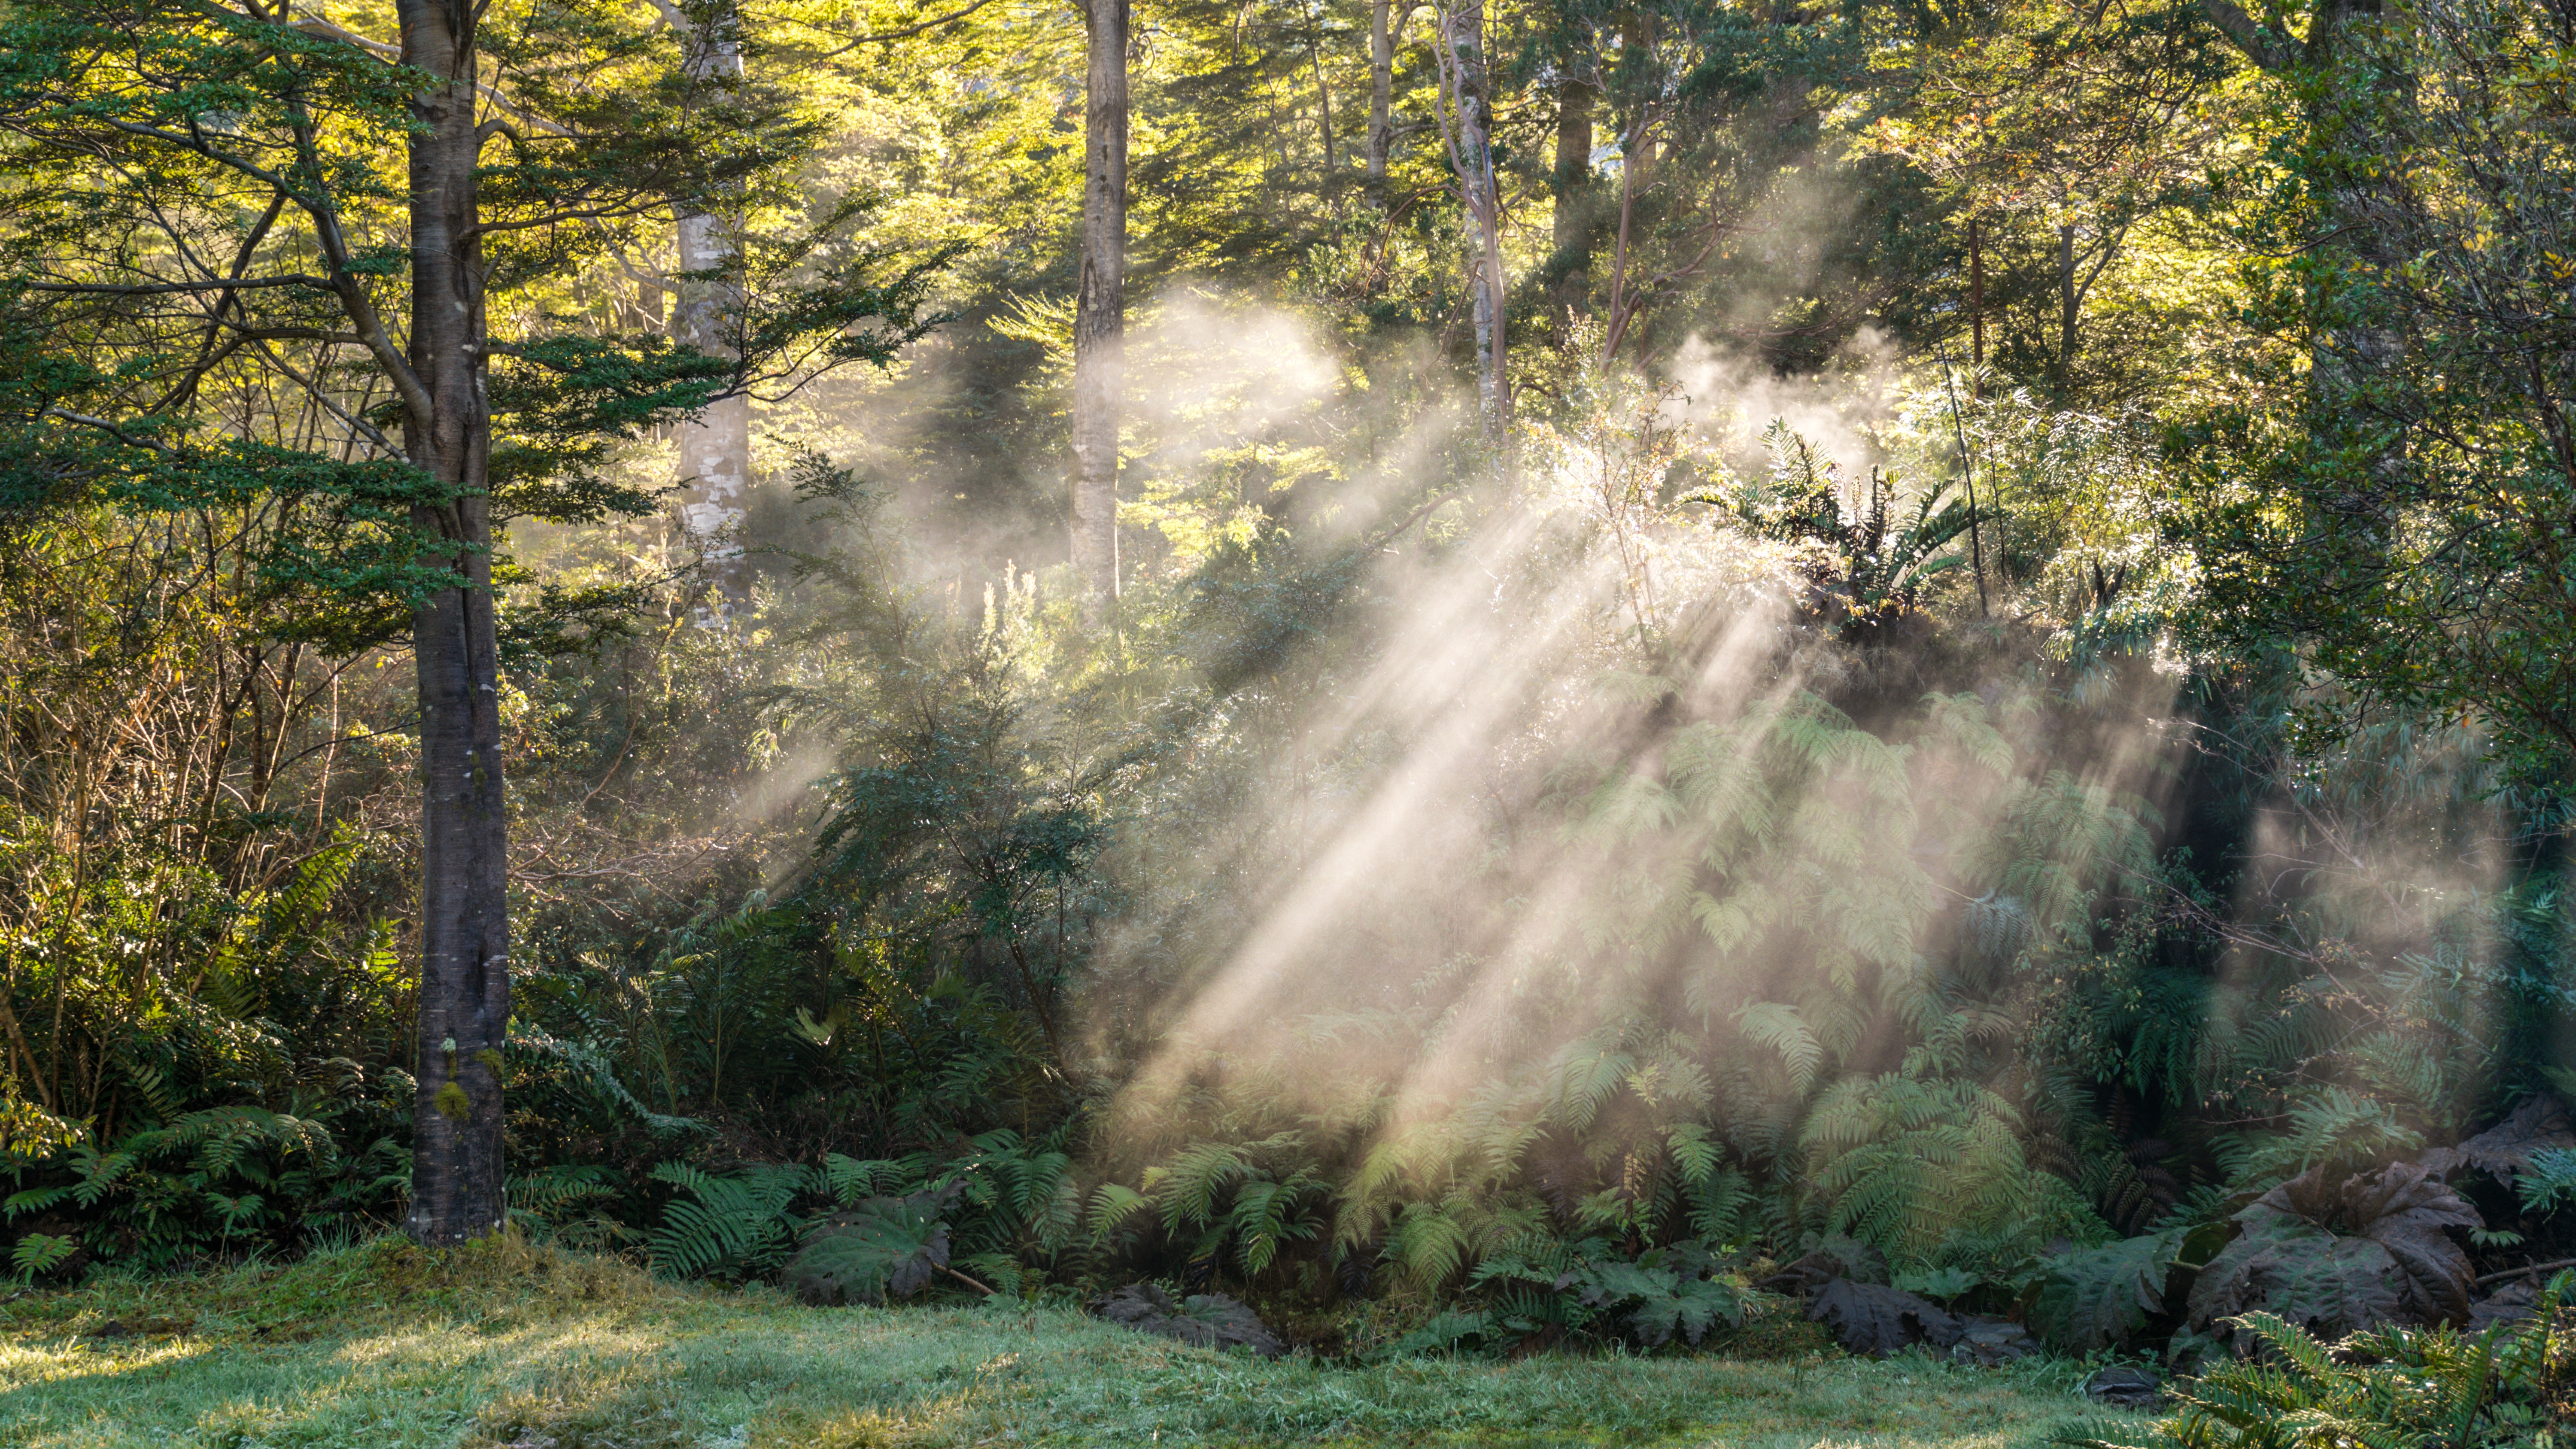
natural, plant, plant community, ecoregion, sky, natural landscape, wood, water, branch, tree, trunk, atmospheric phenomenon, cloud, grass, landscape, shade, Tints and shades, deciduous, forest, twig, grassland, woodland, temperate broadleaf and mixed forest, road, spruce fir forest, shrub, People in nature, jungle, soil, wildlife, mist, trail, riparian forest, grove, tropical and subtropical coniferous forests, stream, old growth forest, lens flare, Northern hardwood forest, temperate coniferous forest, valdivian temperate rain forest, hill, rainforest, prairie, dirt road, shrubland, path, pasture, wildflower, shadow, garden, autumn